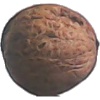
Label: walnut